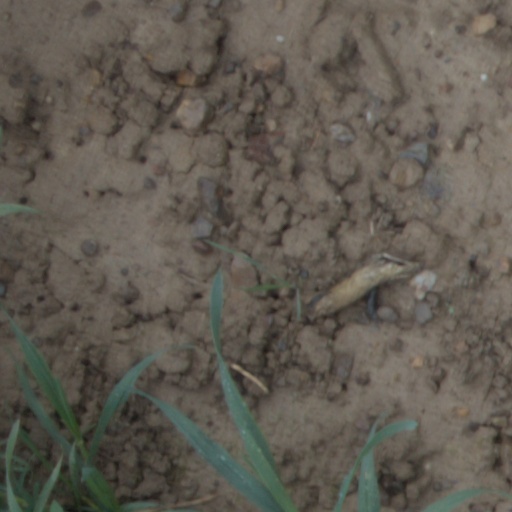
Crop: wheat